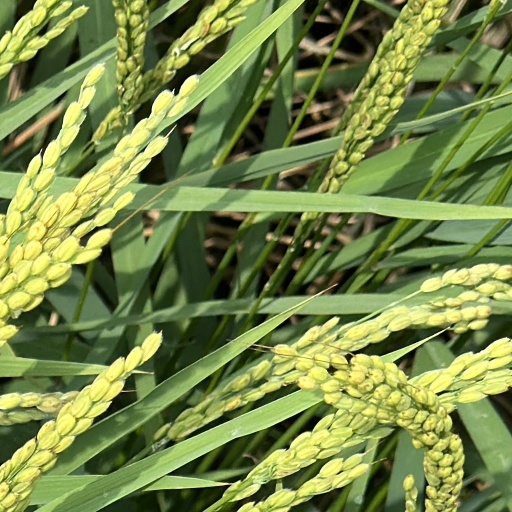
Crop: rice